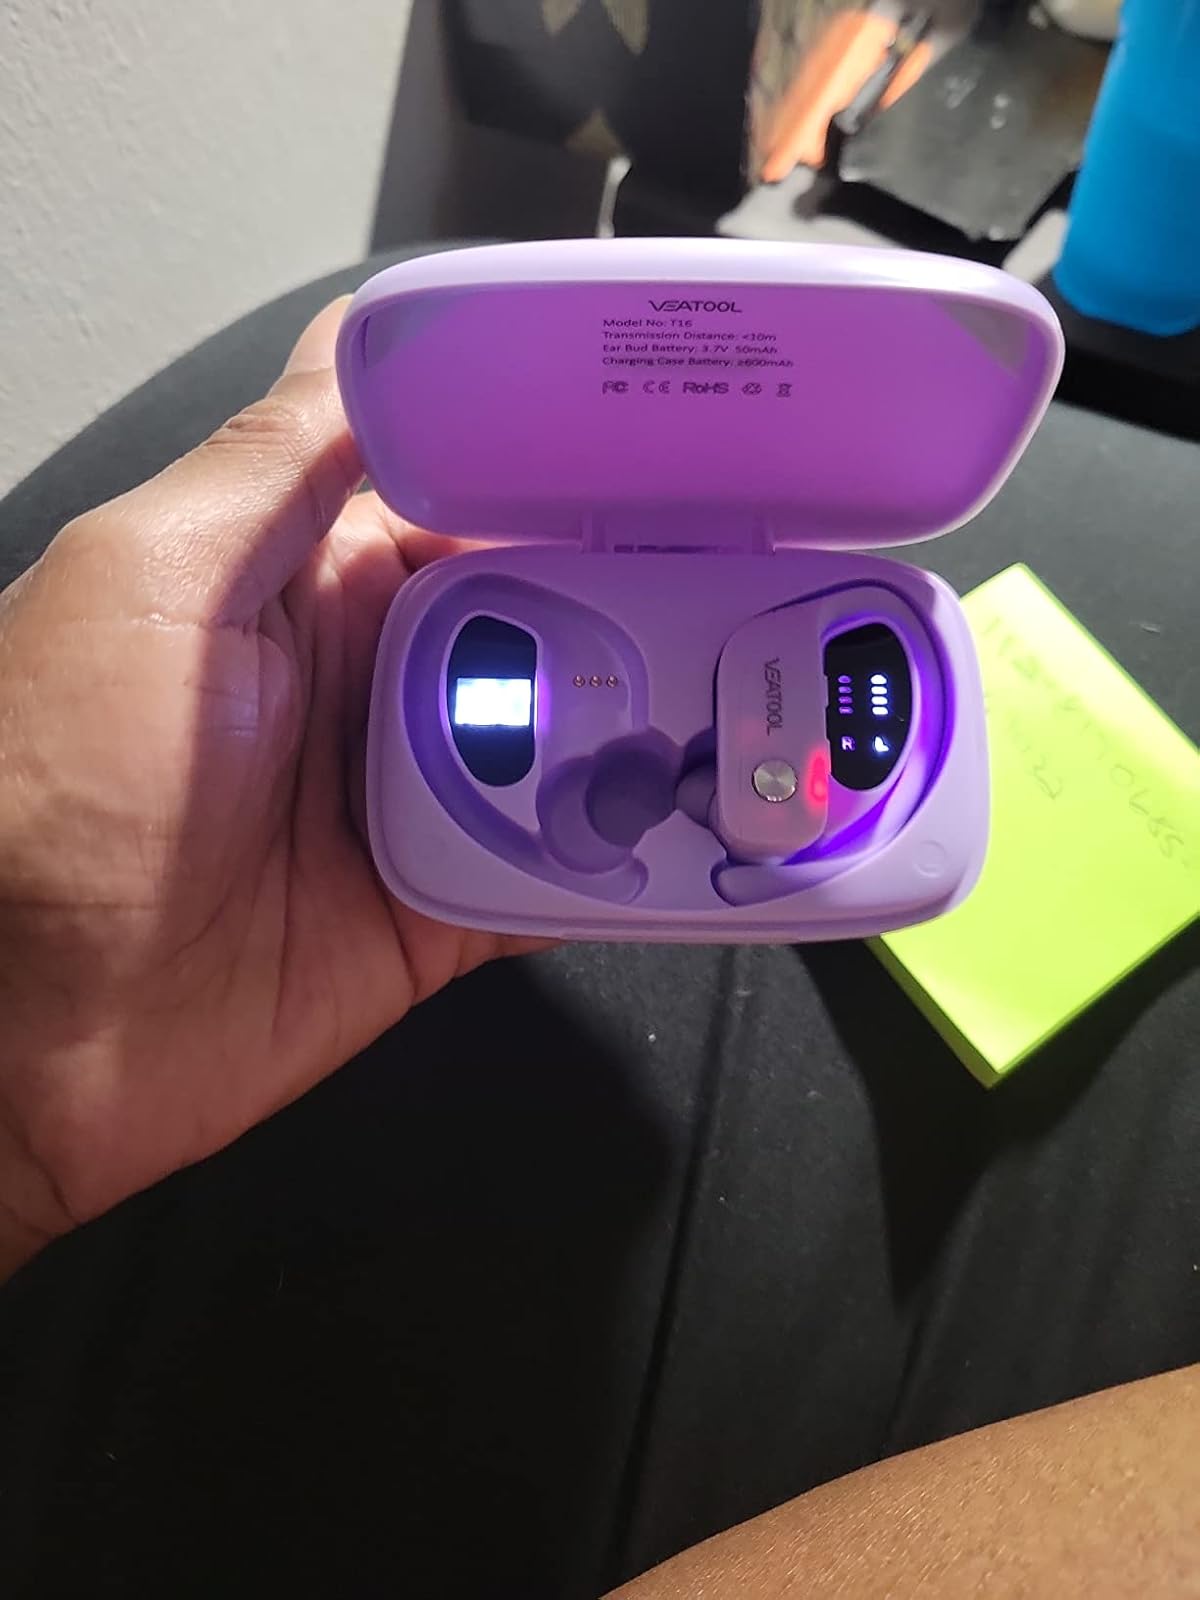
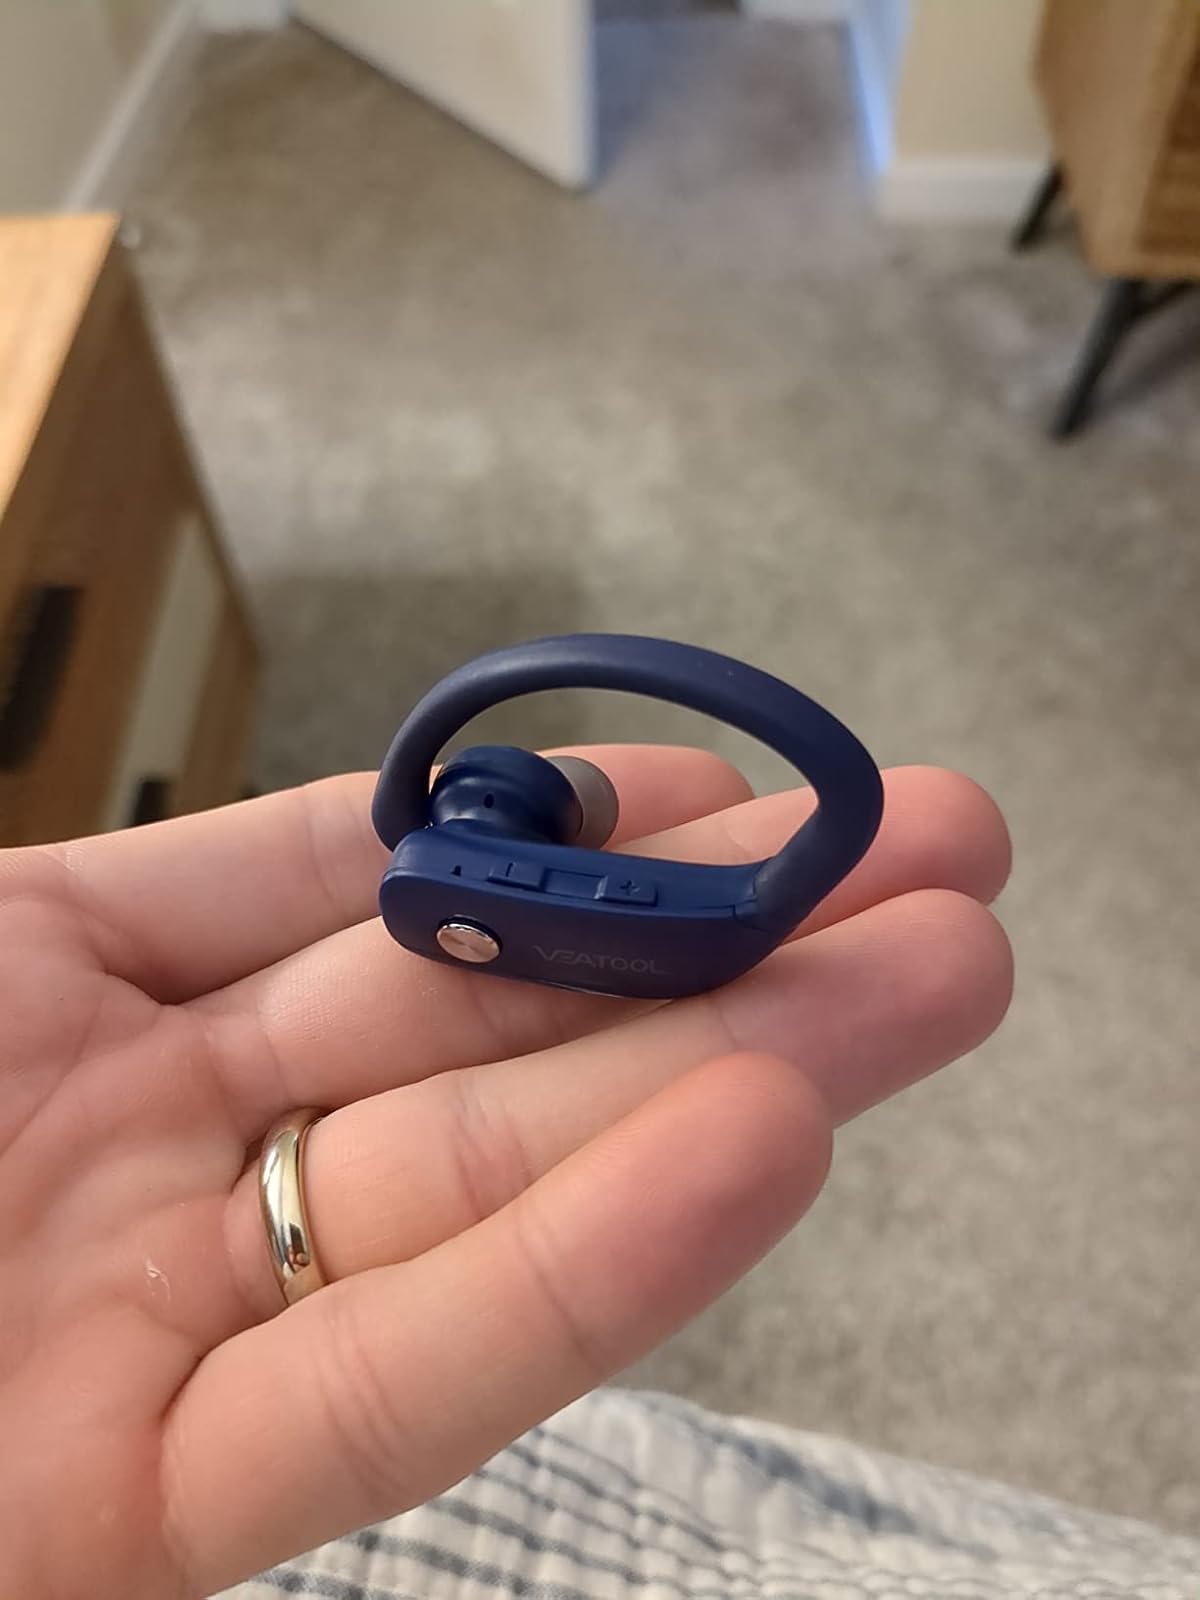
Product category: earbuds
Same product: no